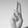
ASL letter: U